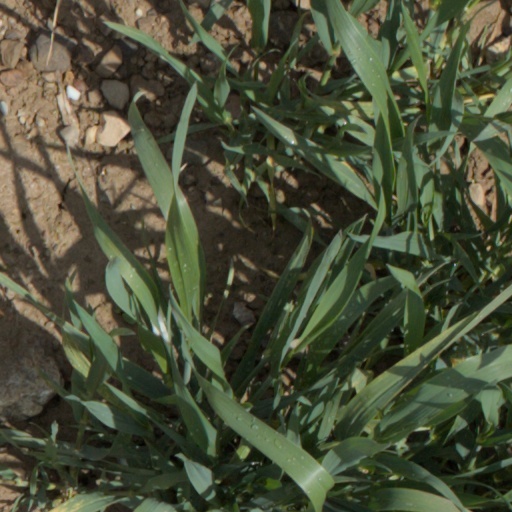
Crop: wheat